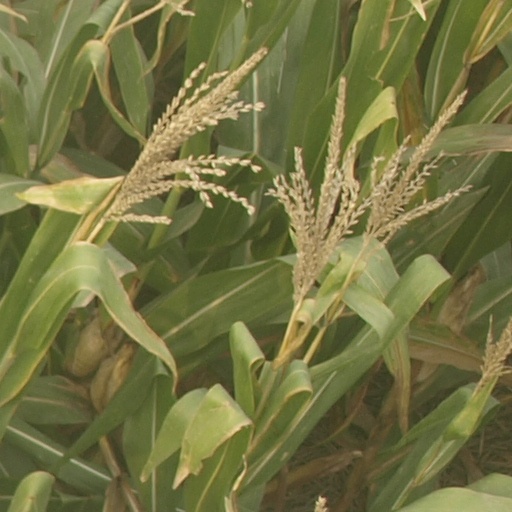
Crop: maize; corn